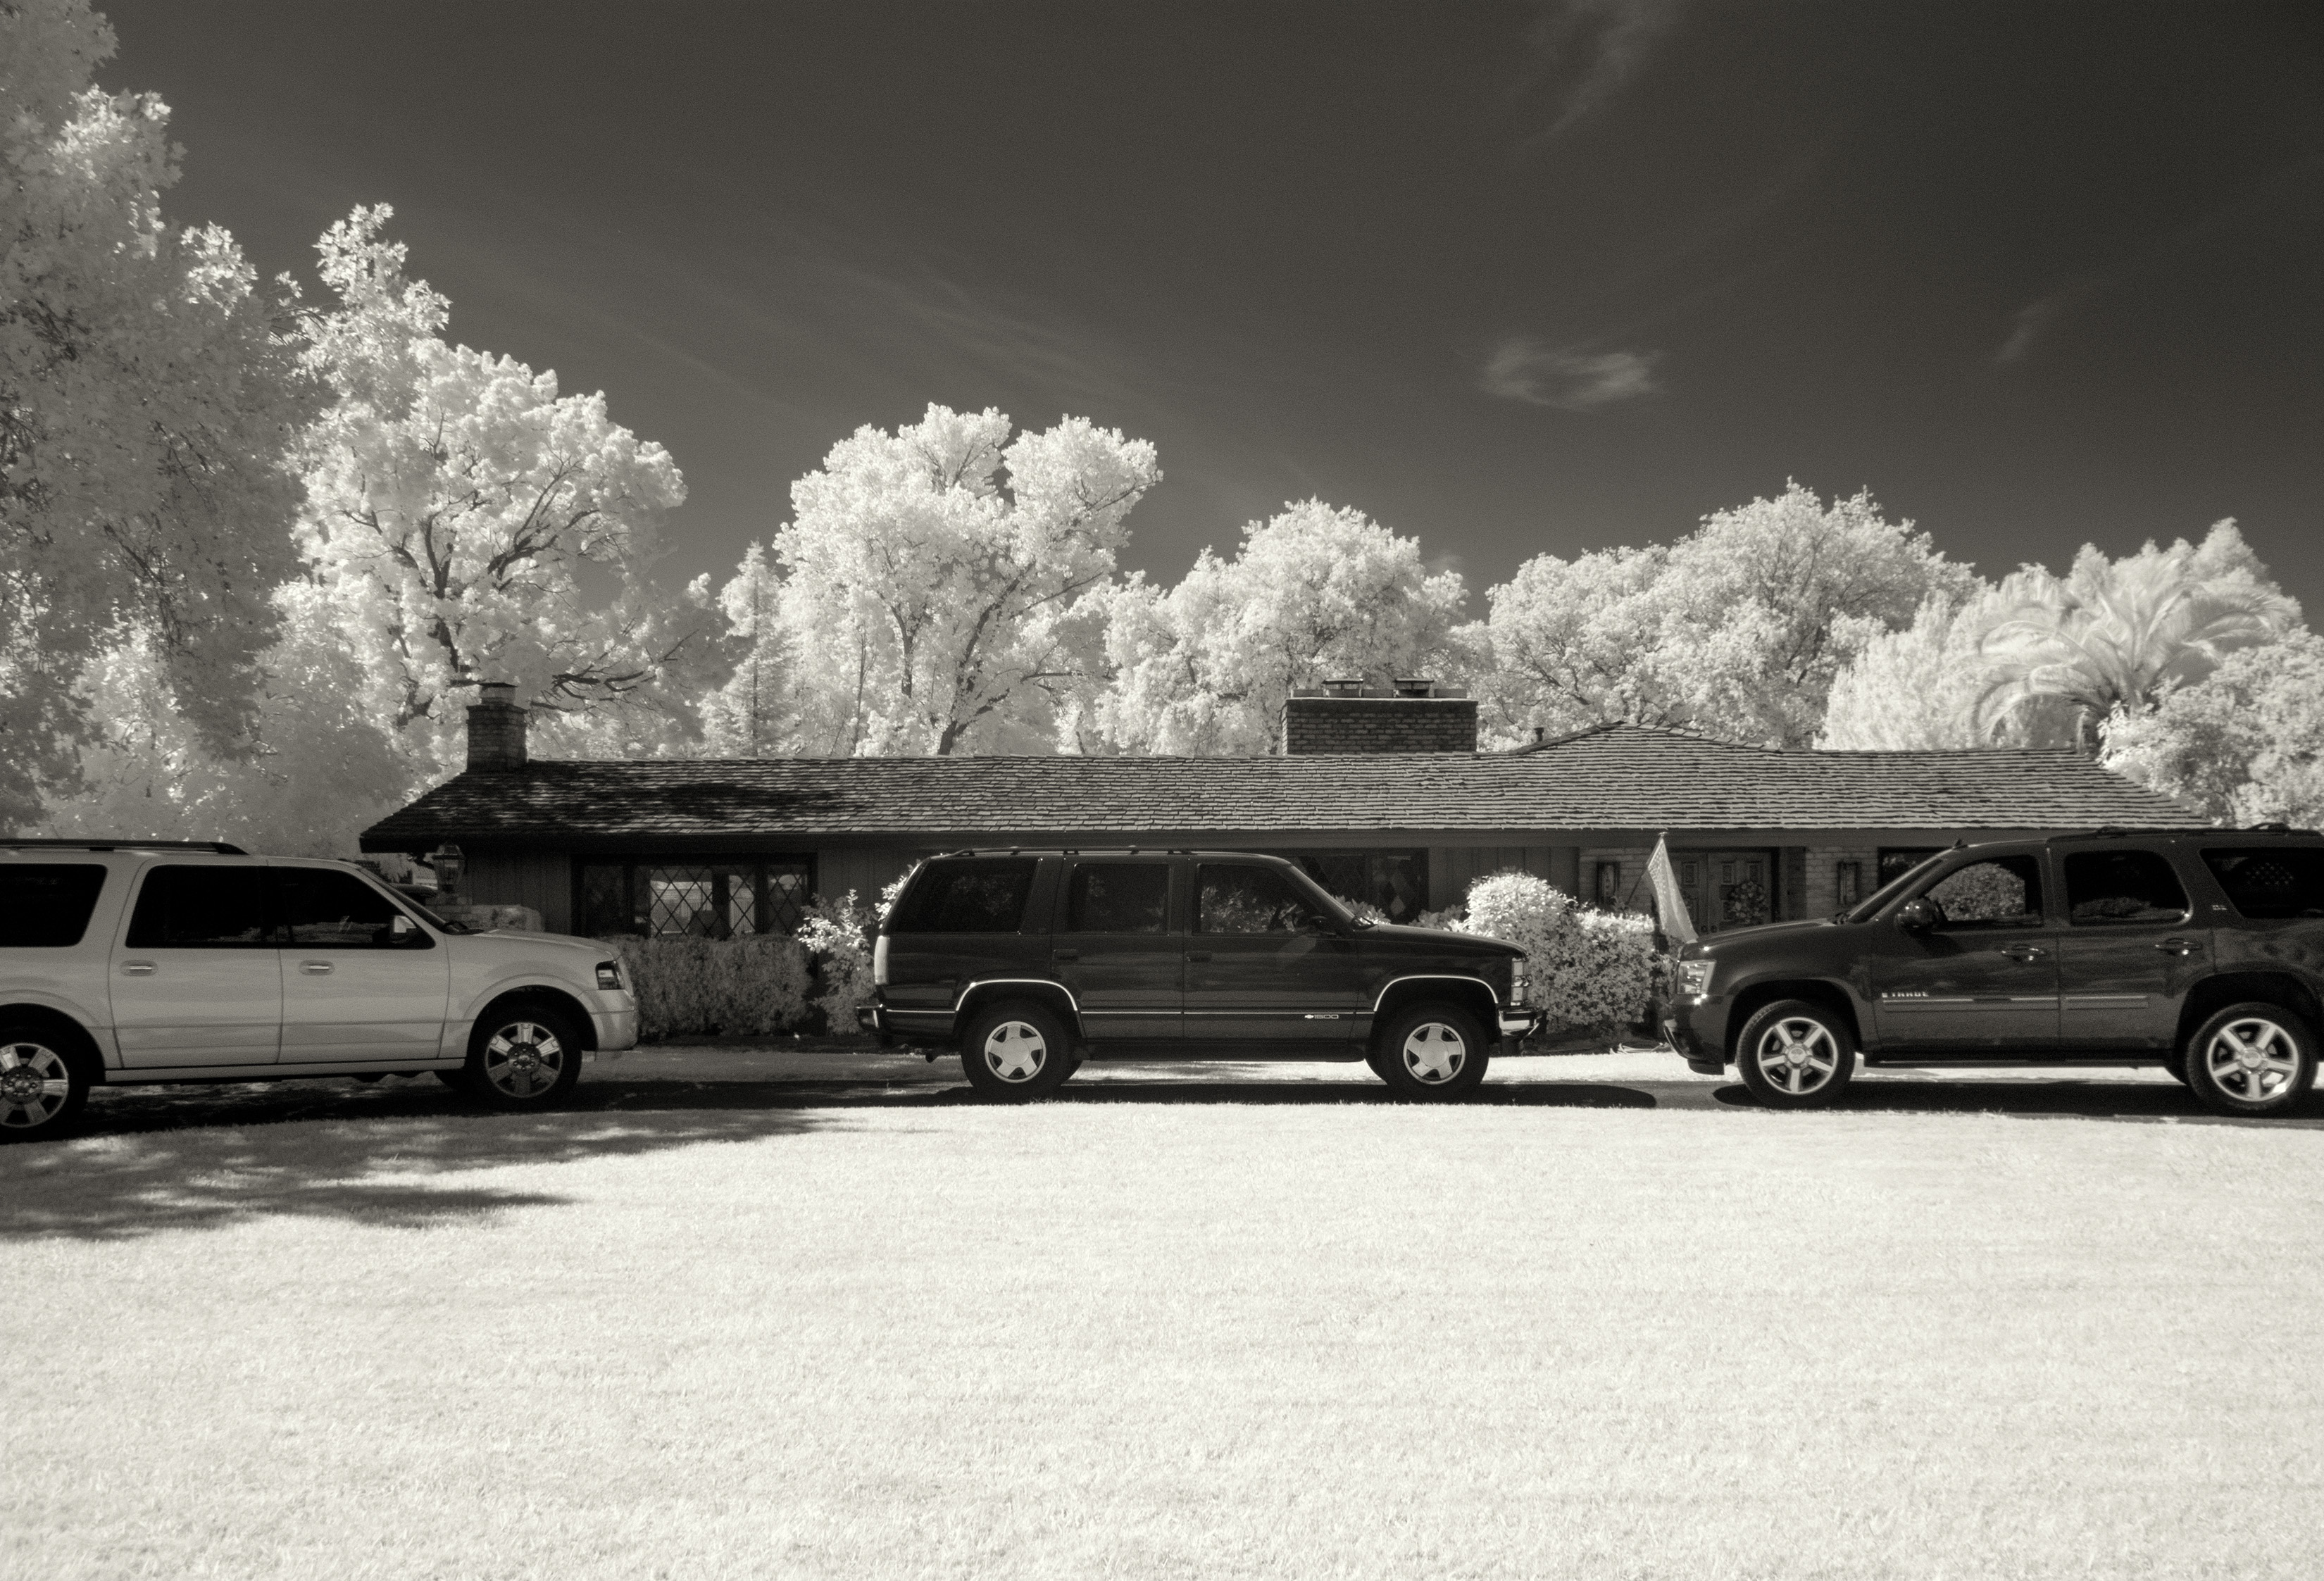
black and white, car, driving, truck, vehicle, monochrome, suv, suburbia, infrared, monochrome photography, automobile make, automotive design, luxury vehicle